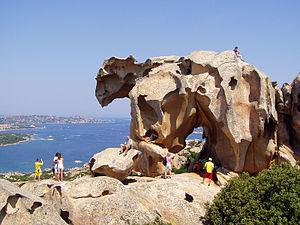
Le Capo d'Orso, toponyme italien signifiant littéralement en français « cap de l'ours », est une formation rocheuse d'Italie située dans le Nord-Ouest de la Sardaigne. Par paréidolie, sa forme fait penser à celle d'un ours ou d'un éléphant grâce à sa double arche naturelle et sa proéminence en surplomb.